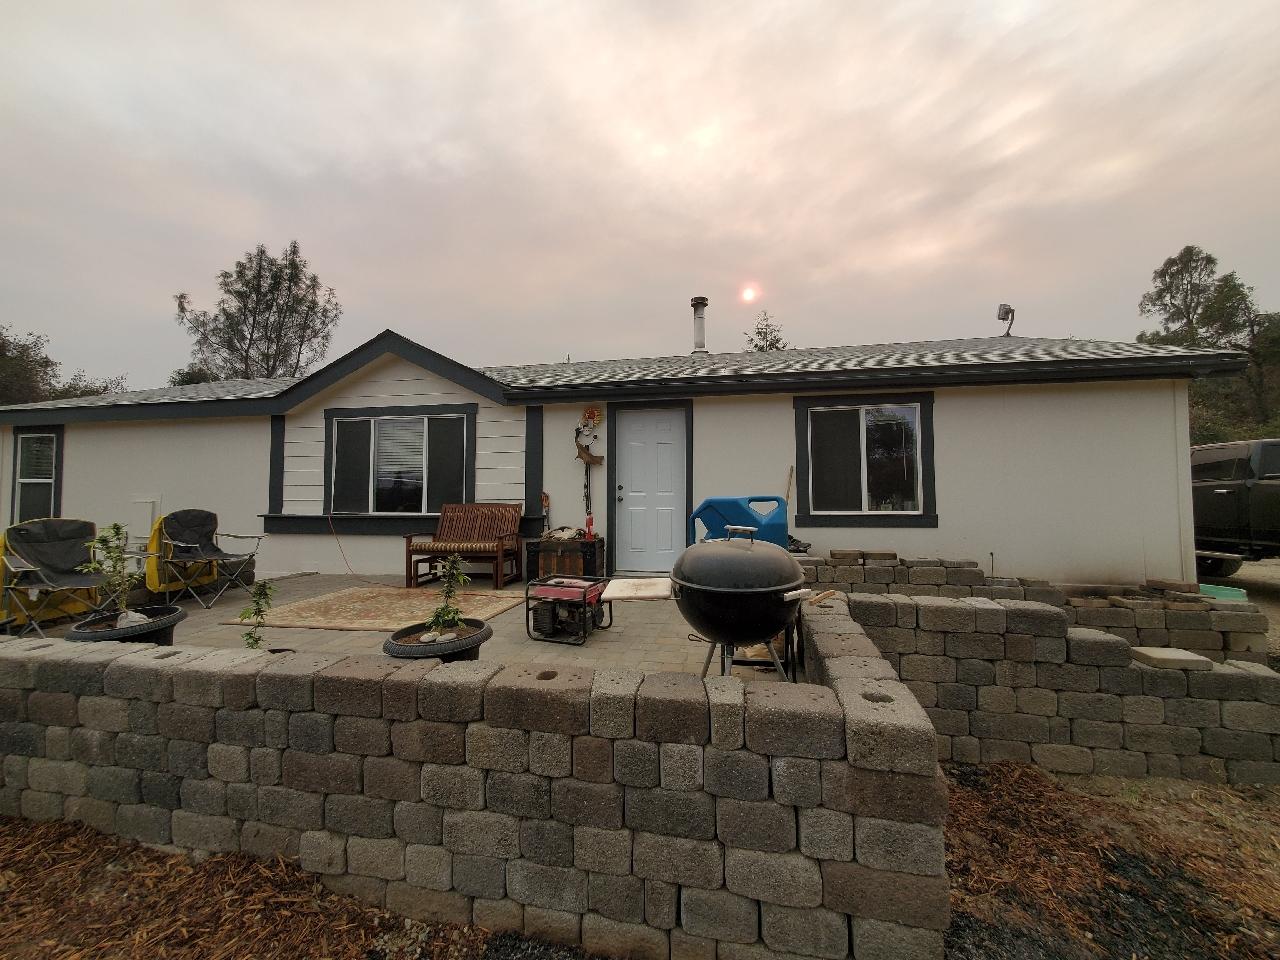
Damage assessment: affected